White genocide conspiracy theory

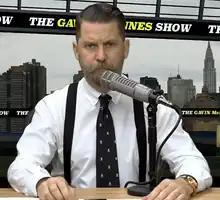
Gavin McInnes

Mika Brzezinski, co-host of "Morning Joe", spoke out against the concept, labelling it as "a racist conspiracy theory". American civil rights activist, Al Sharpton joined Brzezinski in her opposition, labelling it as "neo-Nazi propaganda". Discussing the issue on an MSNBC segment with Katy Tur and foreign correspondent Greg Myre, Sharpton stated that it is "not true" that "white farmers are being killed in South Africa" for racial reasons. A year later, Trump administration speechwriter Stephen Miller claimed US citizens were facing the same threat, saying that nonwhite congresswomen want to "destroy America with open borders", even if "American citizens lose their jobs, lose their homes, lose their livelihoods, lose their health coverage, and lose their very lives".